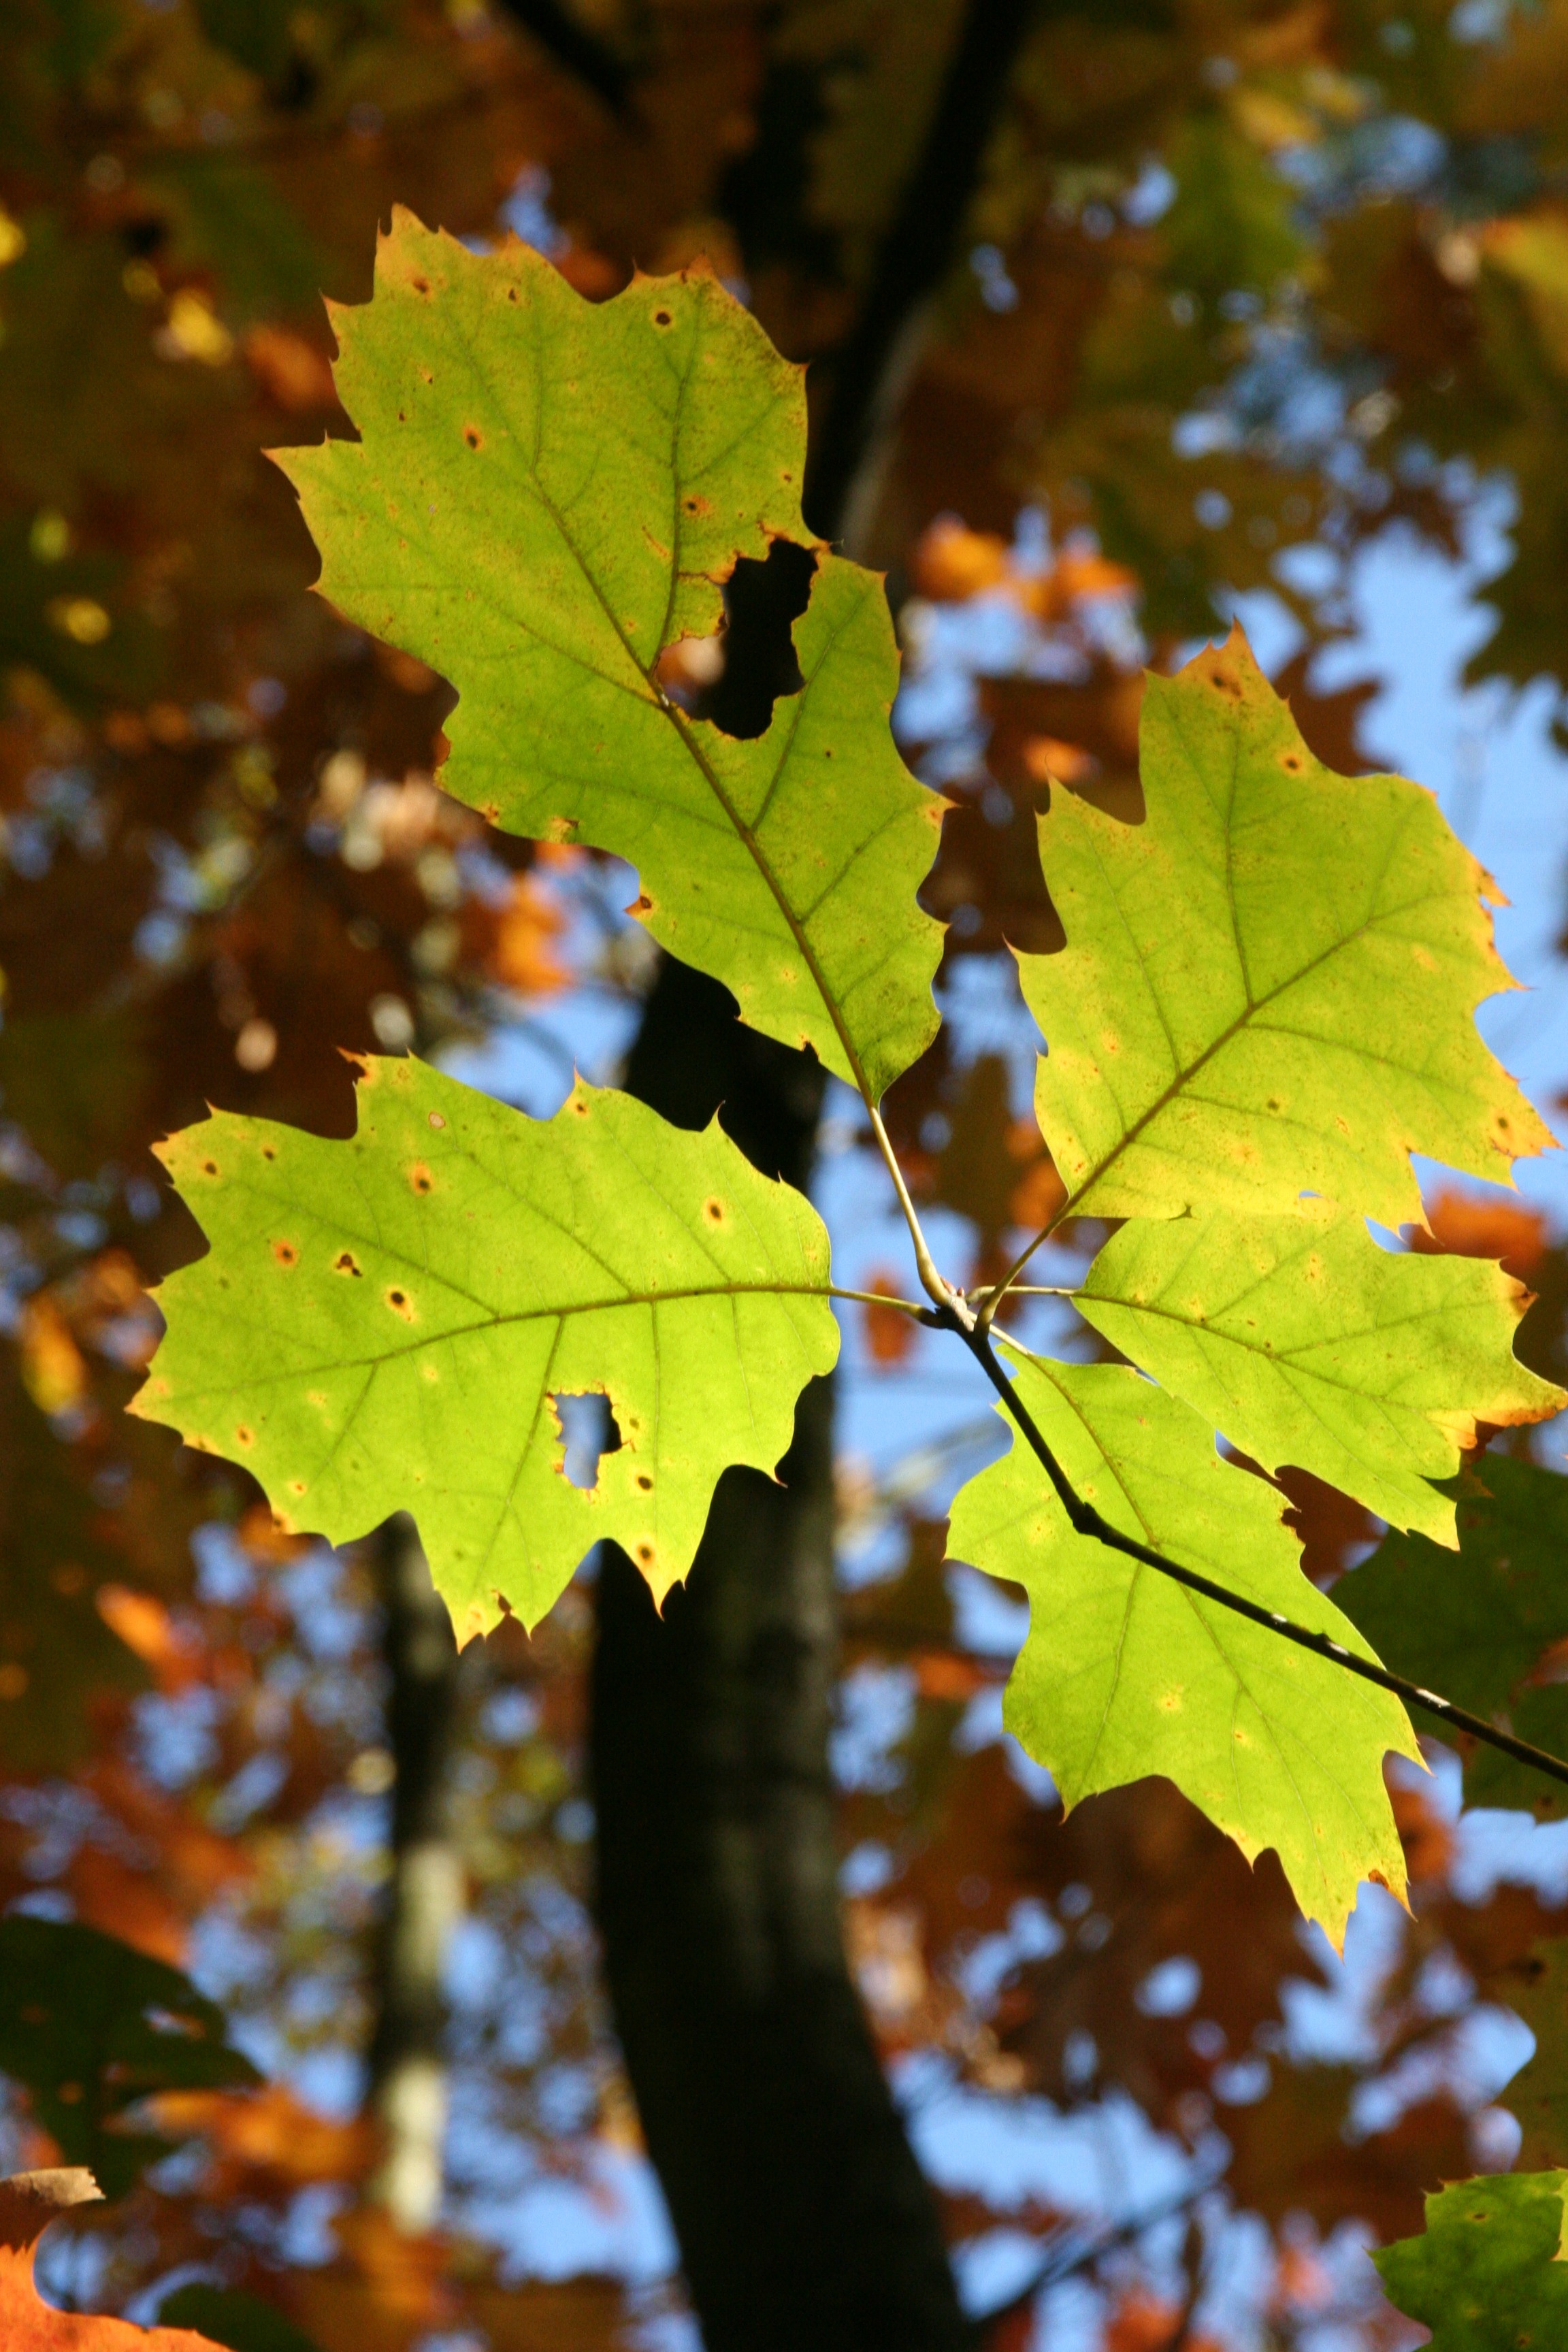
tree, forest, branch, plant, sky, sunlight, leaf, spring, green, autumn, colorful, flora, maple tree, twig, maple leaf, deciduous, fall foliage, leaves in the autumn, golden autumn, plane tree family